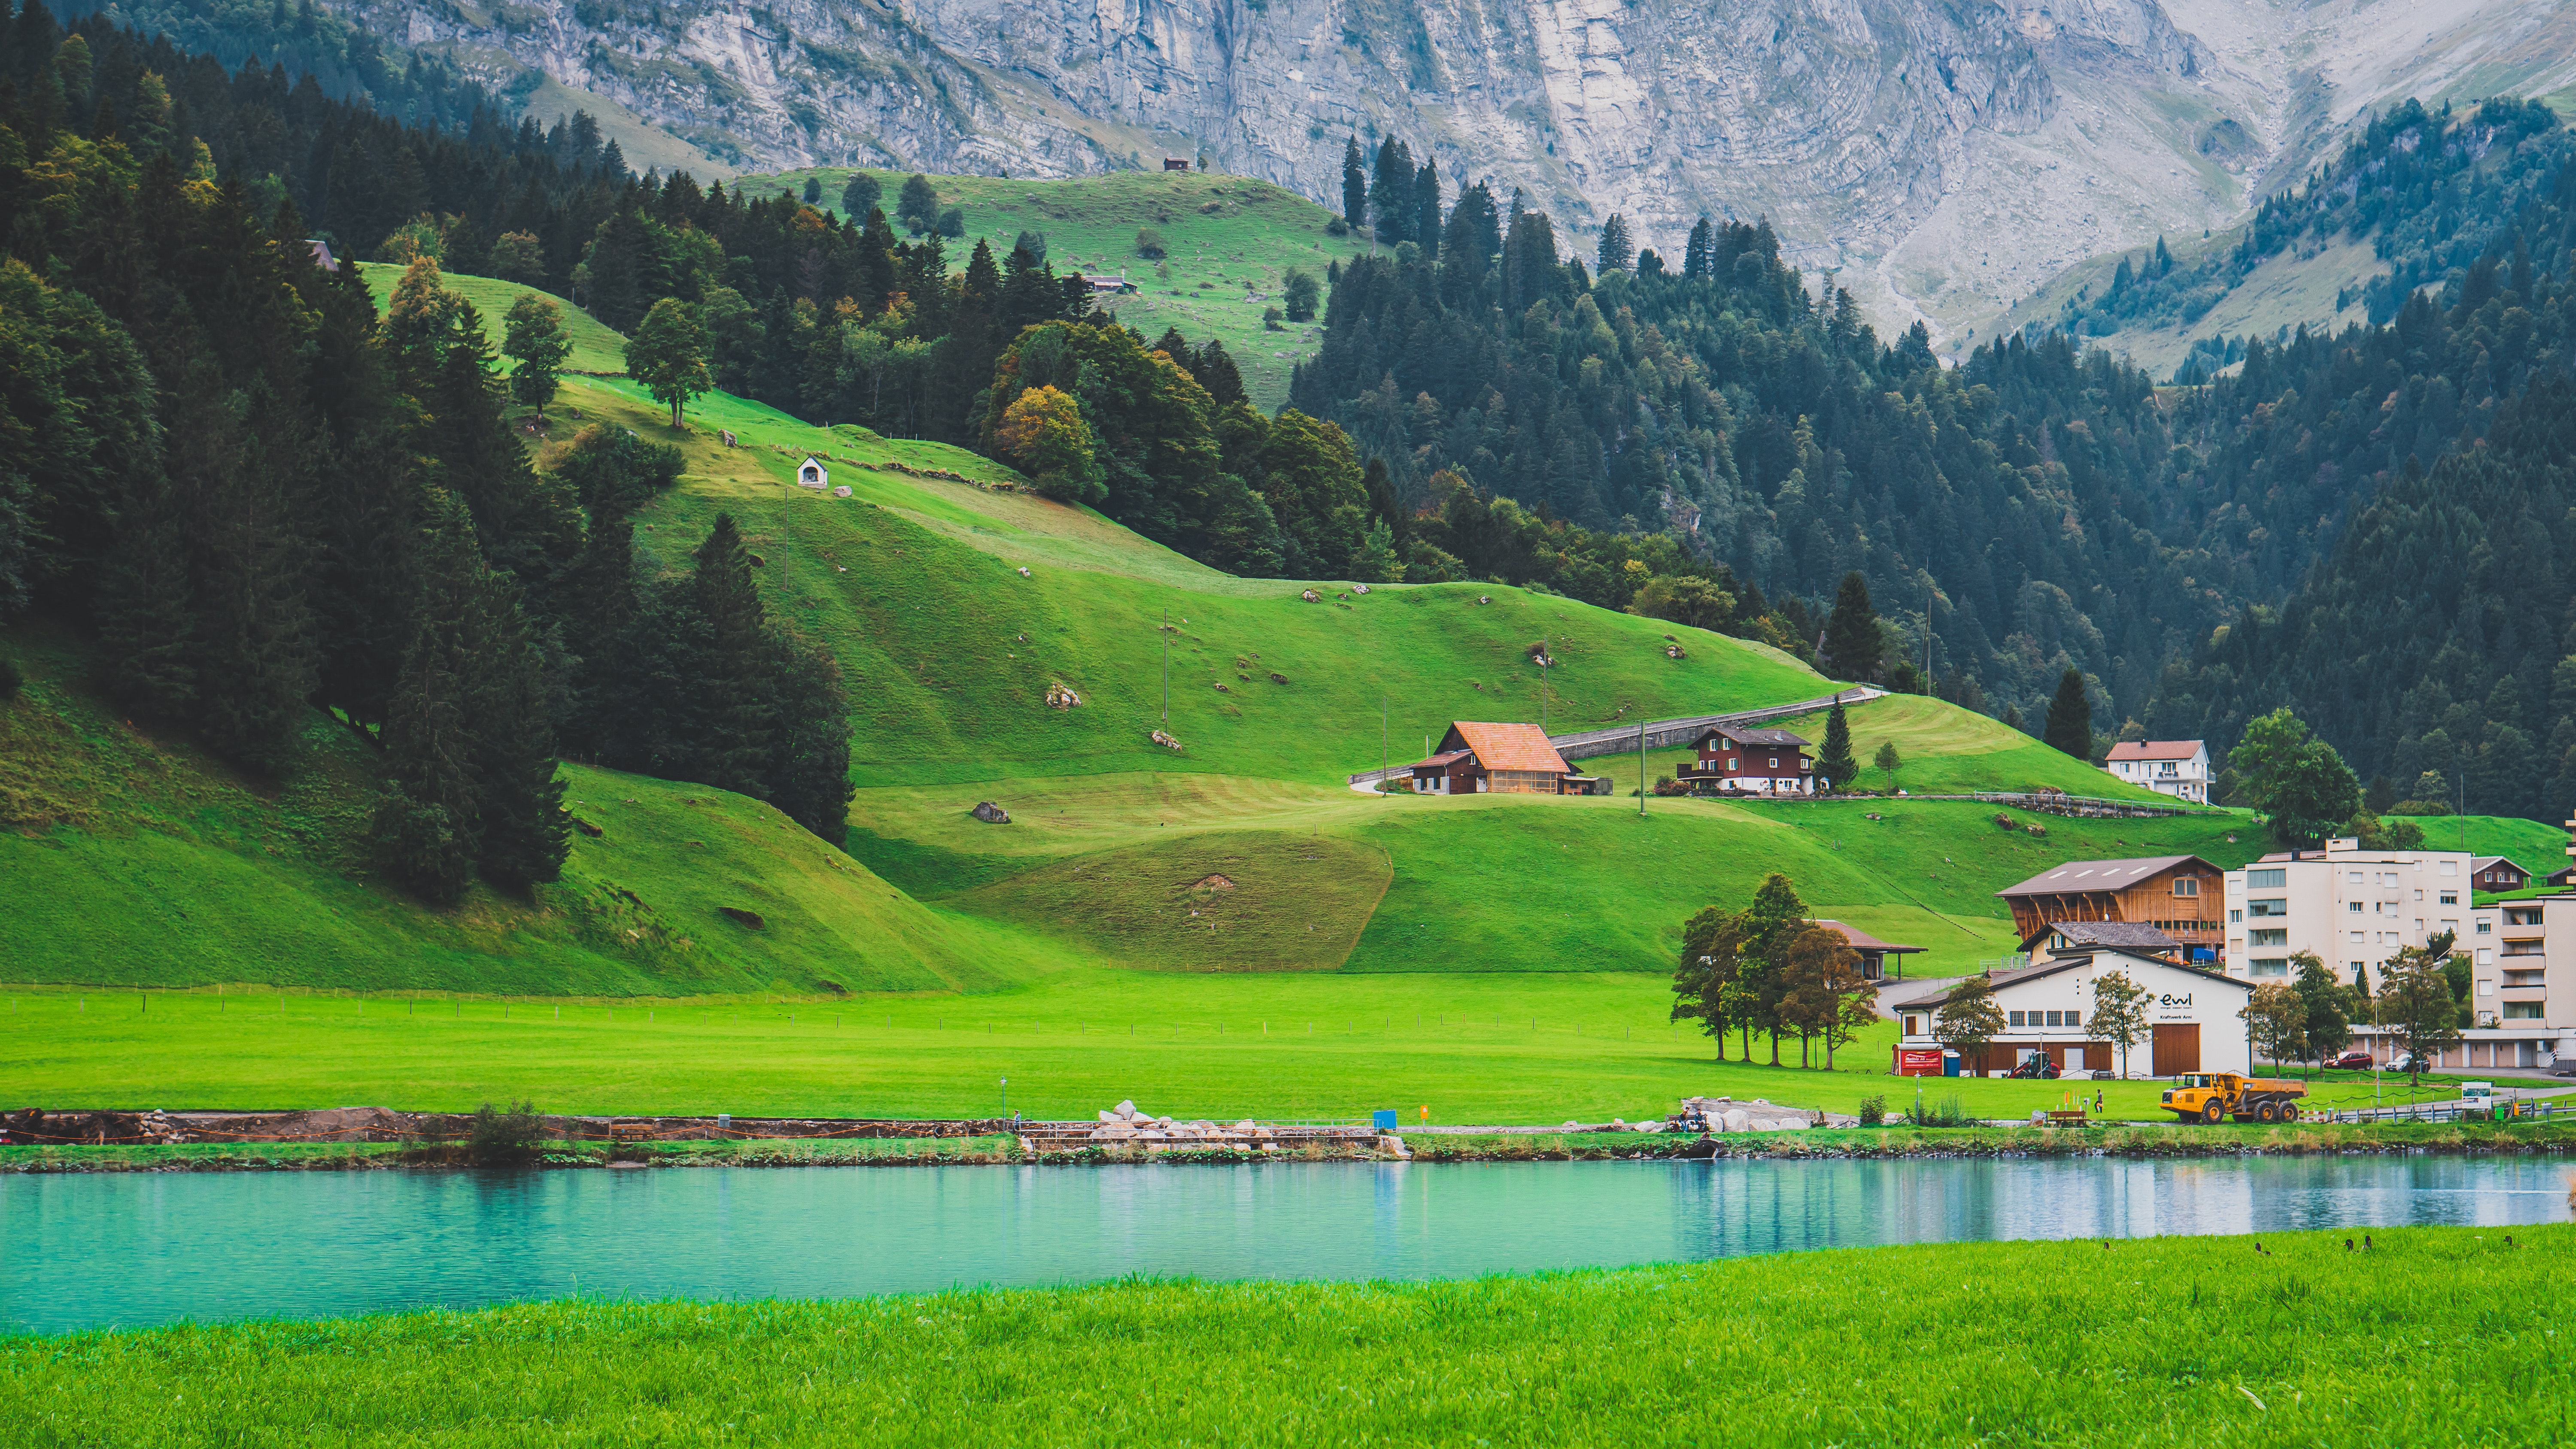
mountainous landforms, natural landscape, nature, mountain, highland, hill station, mountain range, green, lake, valley, alps, hill, mount scenery, wilderness, mountain village, water, rural area, grassland, landscape, lake district, tarn, fell, sky, reflection, theatrical scenery, bank, pasture, reservoir, grass, meadow, fjord, glacial lake, tourism